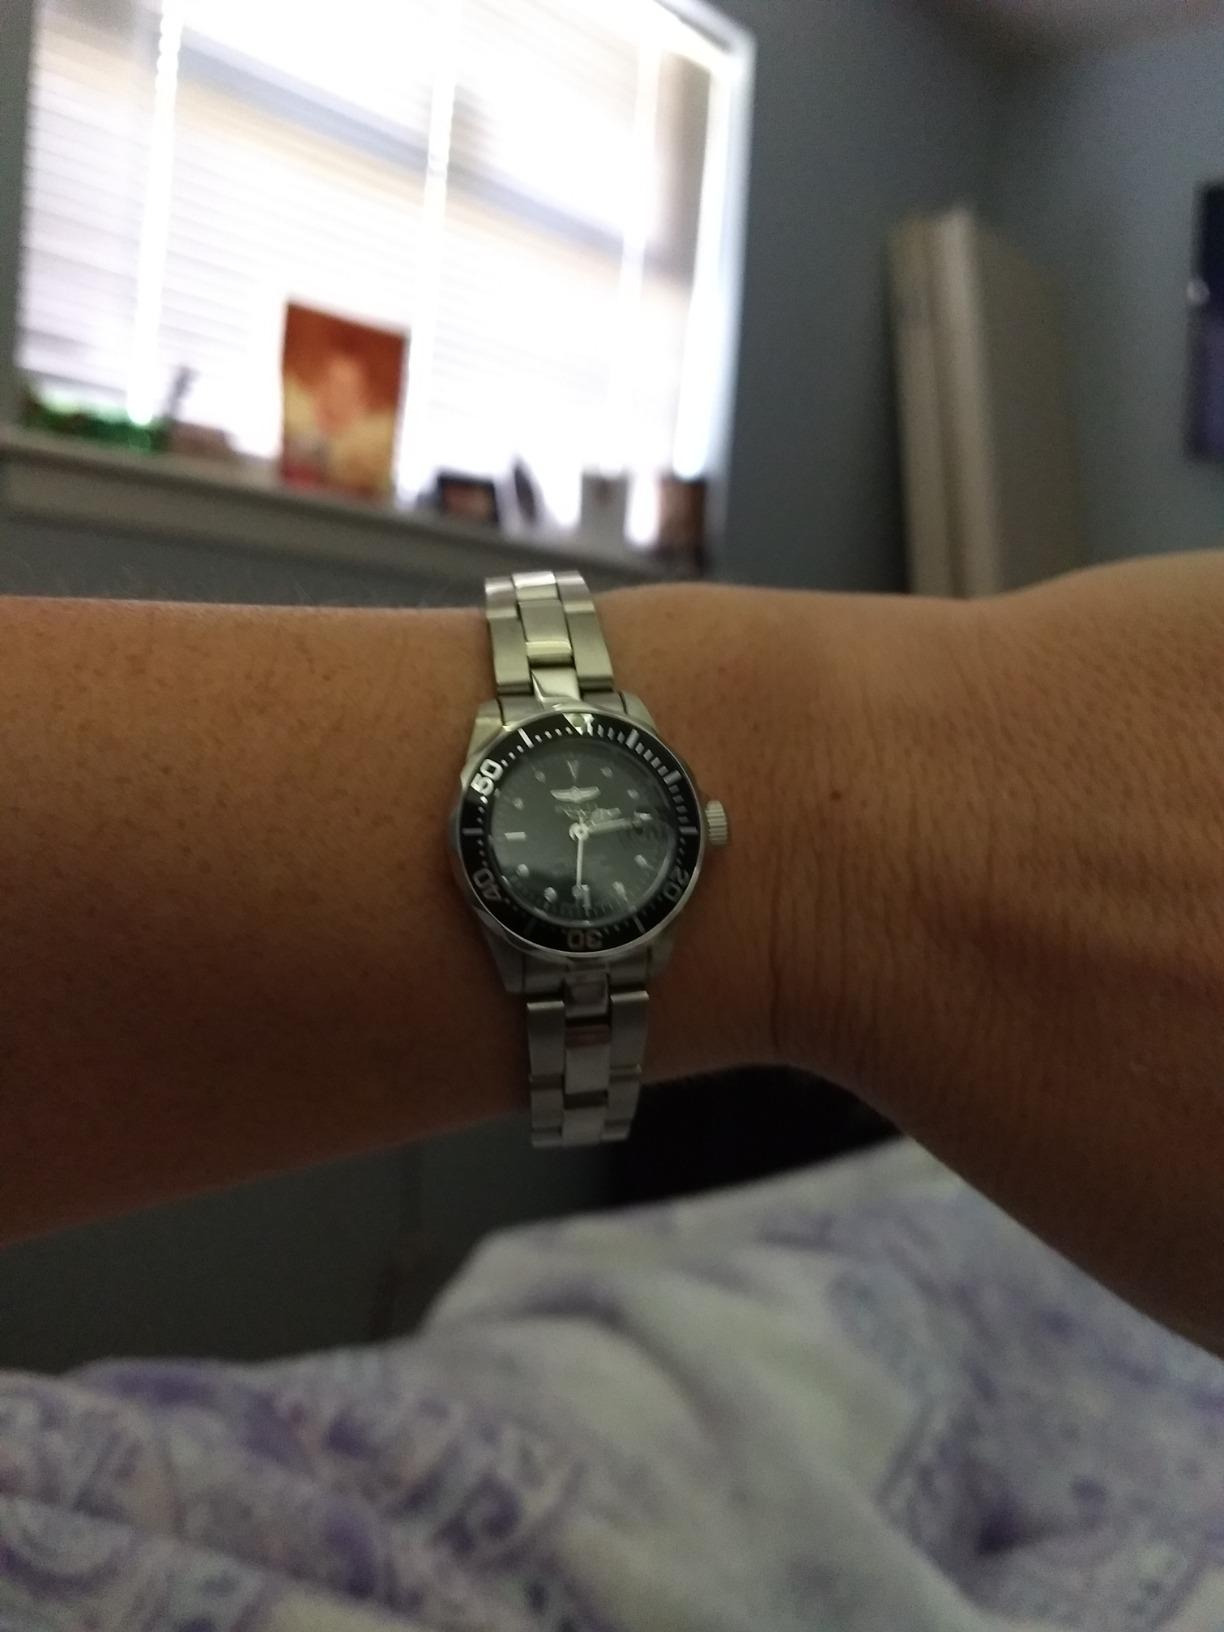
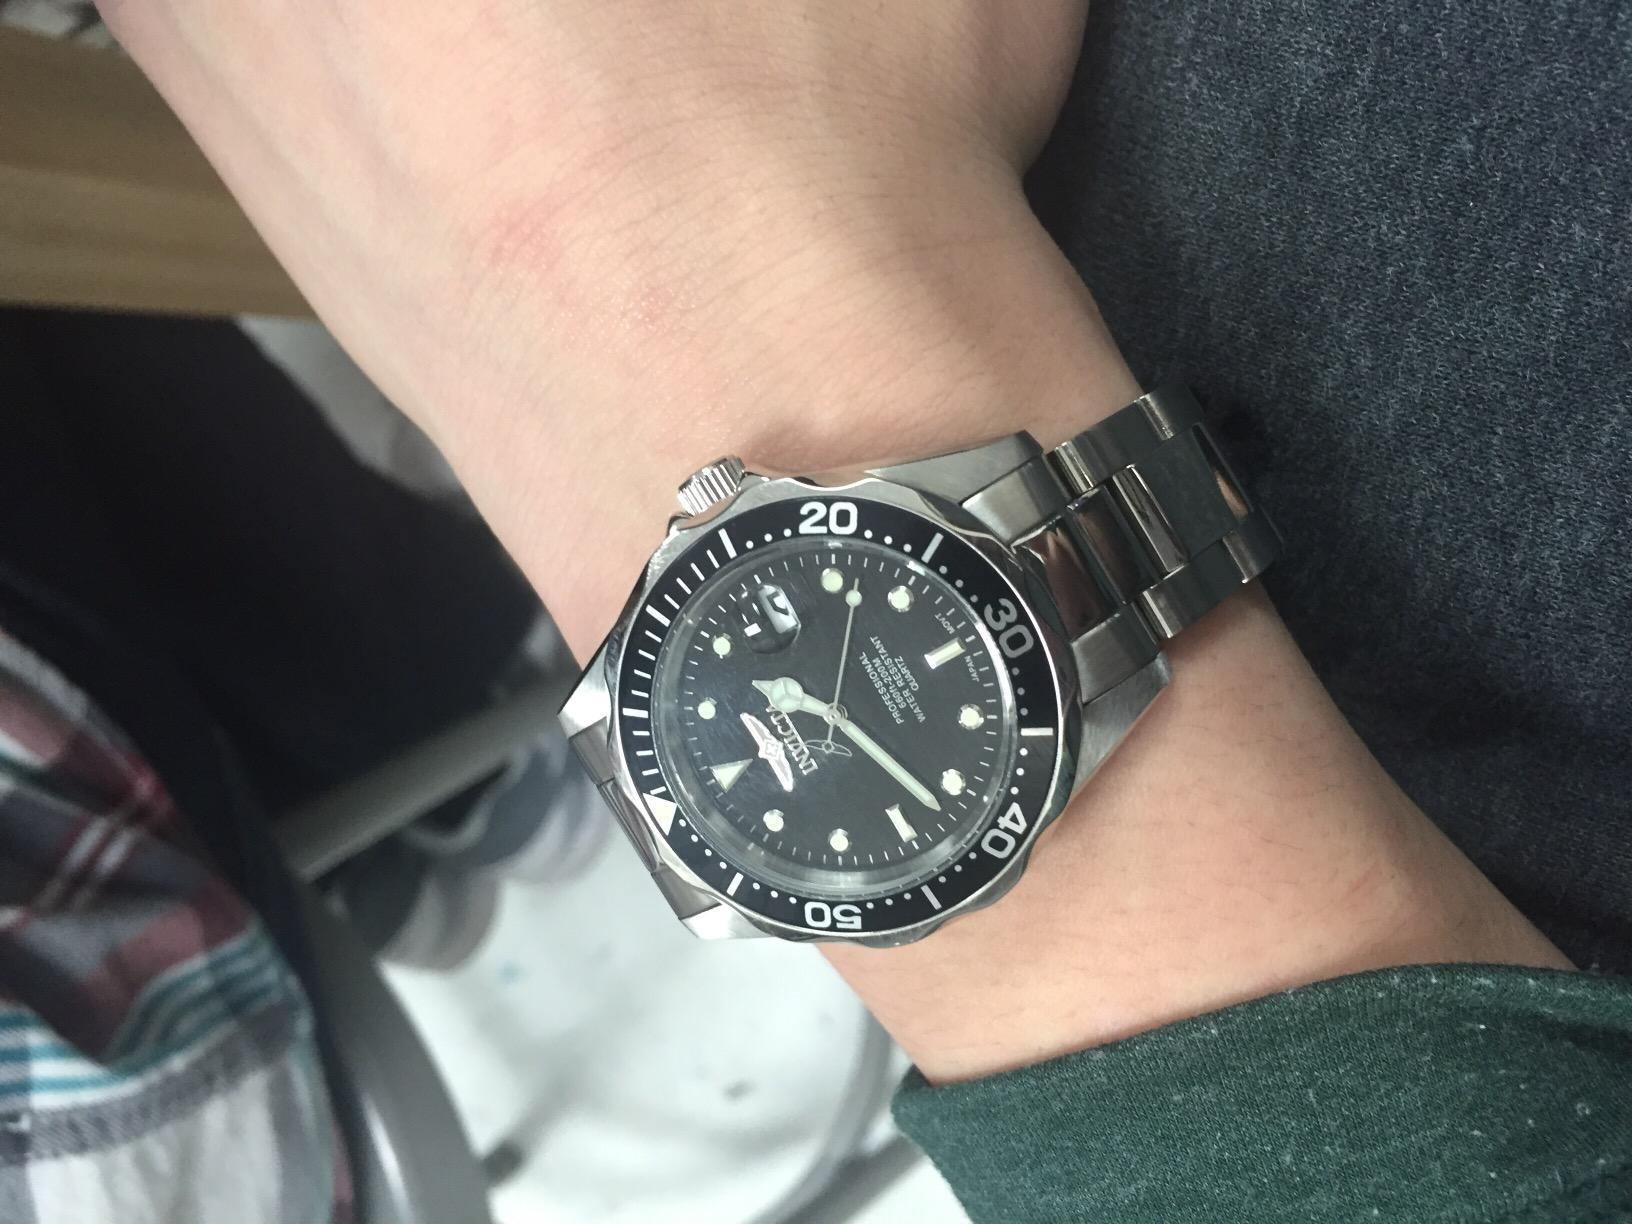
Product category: accessories_watch
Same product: yes